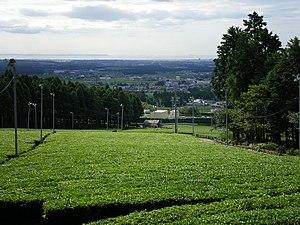
Le thé est un élément important de la culture du Japon. Il y fait son apparition à l'époque de Nara, introduit dans l'archipel par des ambassadeurs revenant de Chine, mais son réel développement est plus tardif, à compter de la fin du XIIᵉ siècle quand sa consommation se répand dans le milieu des temples zen, là encore à l'imitation de la Chine ; il s'agit alors de thé en poudre qui est bu après avoir été battu. Il devient une boisson courante pour les élites de l'époque médiévale, où se formalise au XVIᵉ siècle l'art de la « cérémonie du thé » qui constitue un des éléments emblématiques de la culture japonaise, dont l'influence dépasse le simple contexte de la consommation du thé. La culture du théier se développe durant l'époque pré-moderne, en particulier durant l'époque d'Edo, le thé étant alors devenu une boisson populaire consommée dans toutes les strates de la société. De nouvelles façons de transformer et consommer les feuilles de théier sont mises au point, en premier lieu le sencha, feuilles de thé à infuser dont l'oxydation a été stoppée par la vapeur, qui devient la plus courante.